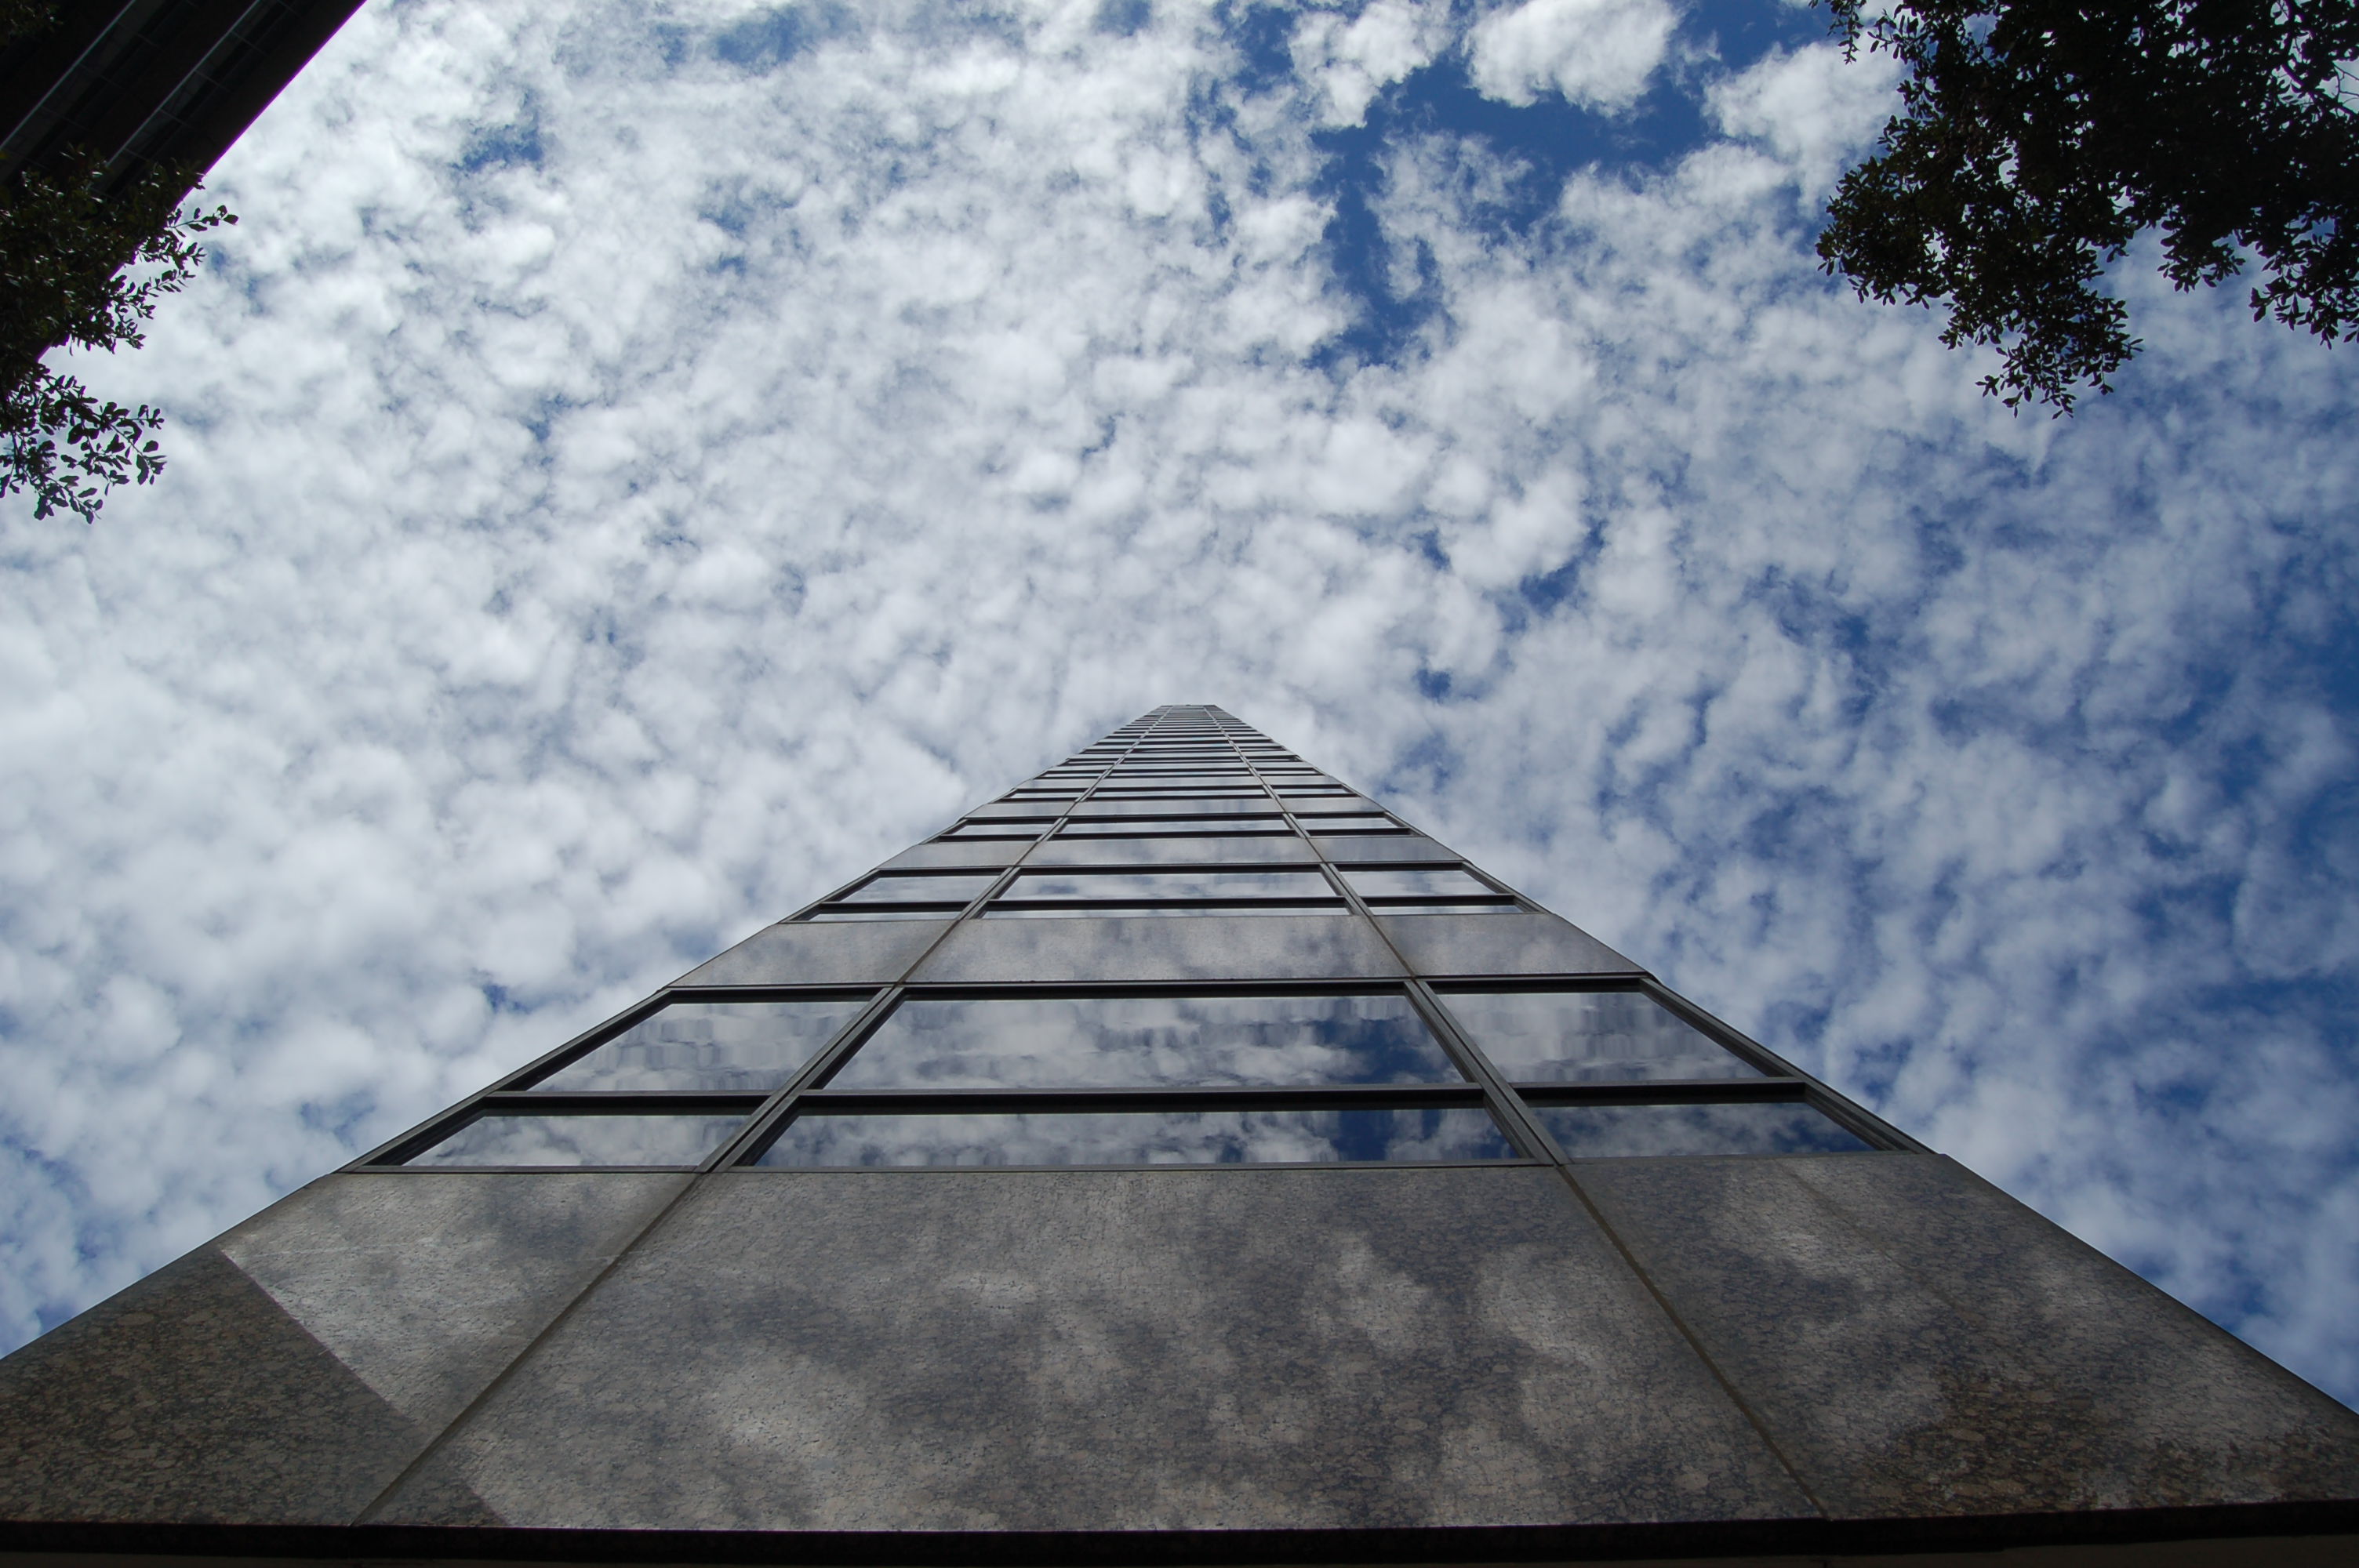
building, skyscraper, clouds, sky, blue, white, concrete, glass, mirror, reflection, cloud, landmark, daytime, architecture, meteorological phenomenon, atmosphere, daylighting, sunlight, line, symmetry, tree, horizon, angle, facade